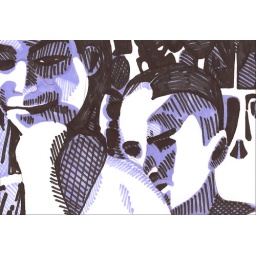
boy & girl in pool